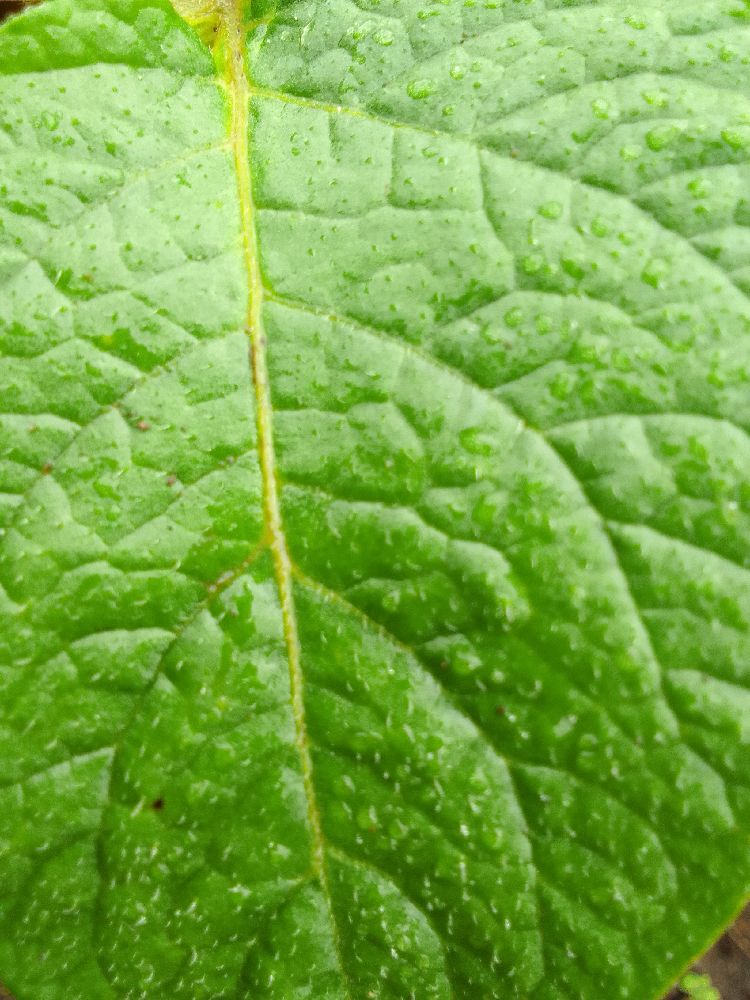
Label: Healthy